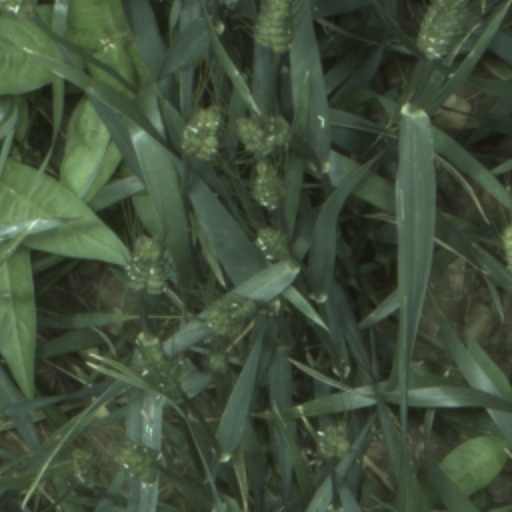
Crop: wheat